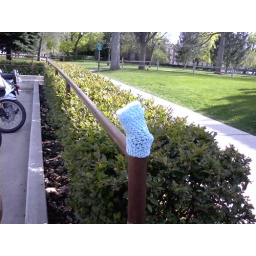
found Sunday May 10 on the fence around the bike parking lot outside the UT